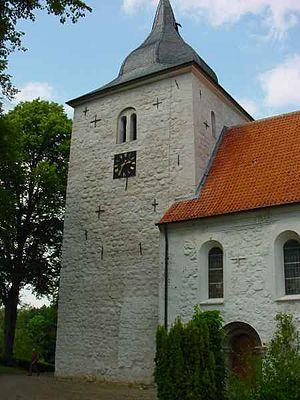
Bosau est une commune située dans l'arrondissement du Holstein-de-l'Est, dans le land de Schleswig-Holstein, dans le de l'Allemagne, sur les rives du Großer Plöner See. Station climatique réputée, elle est distante de 13 km d'Eutin, de 30 km de la capitale régionale, Kiel, et de 20 km des côtes de la mer Baltique. En 2010, elle comptait 3458 habitants.